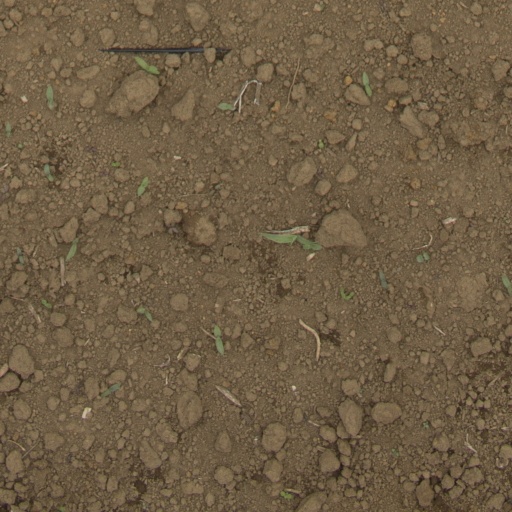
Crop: Jerusalem artichoke